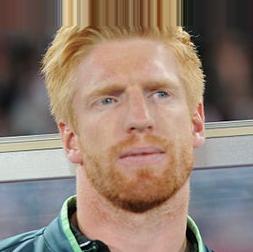
Age: 26